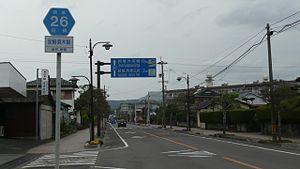
Aya est un bourg du district de Higashimorokata situé dans la préfecture de Miyazaki, au Japon.